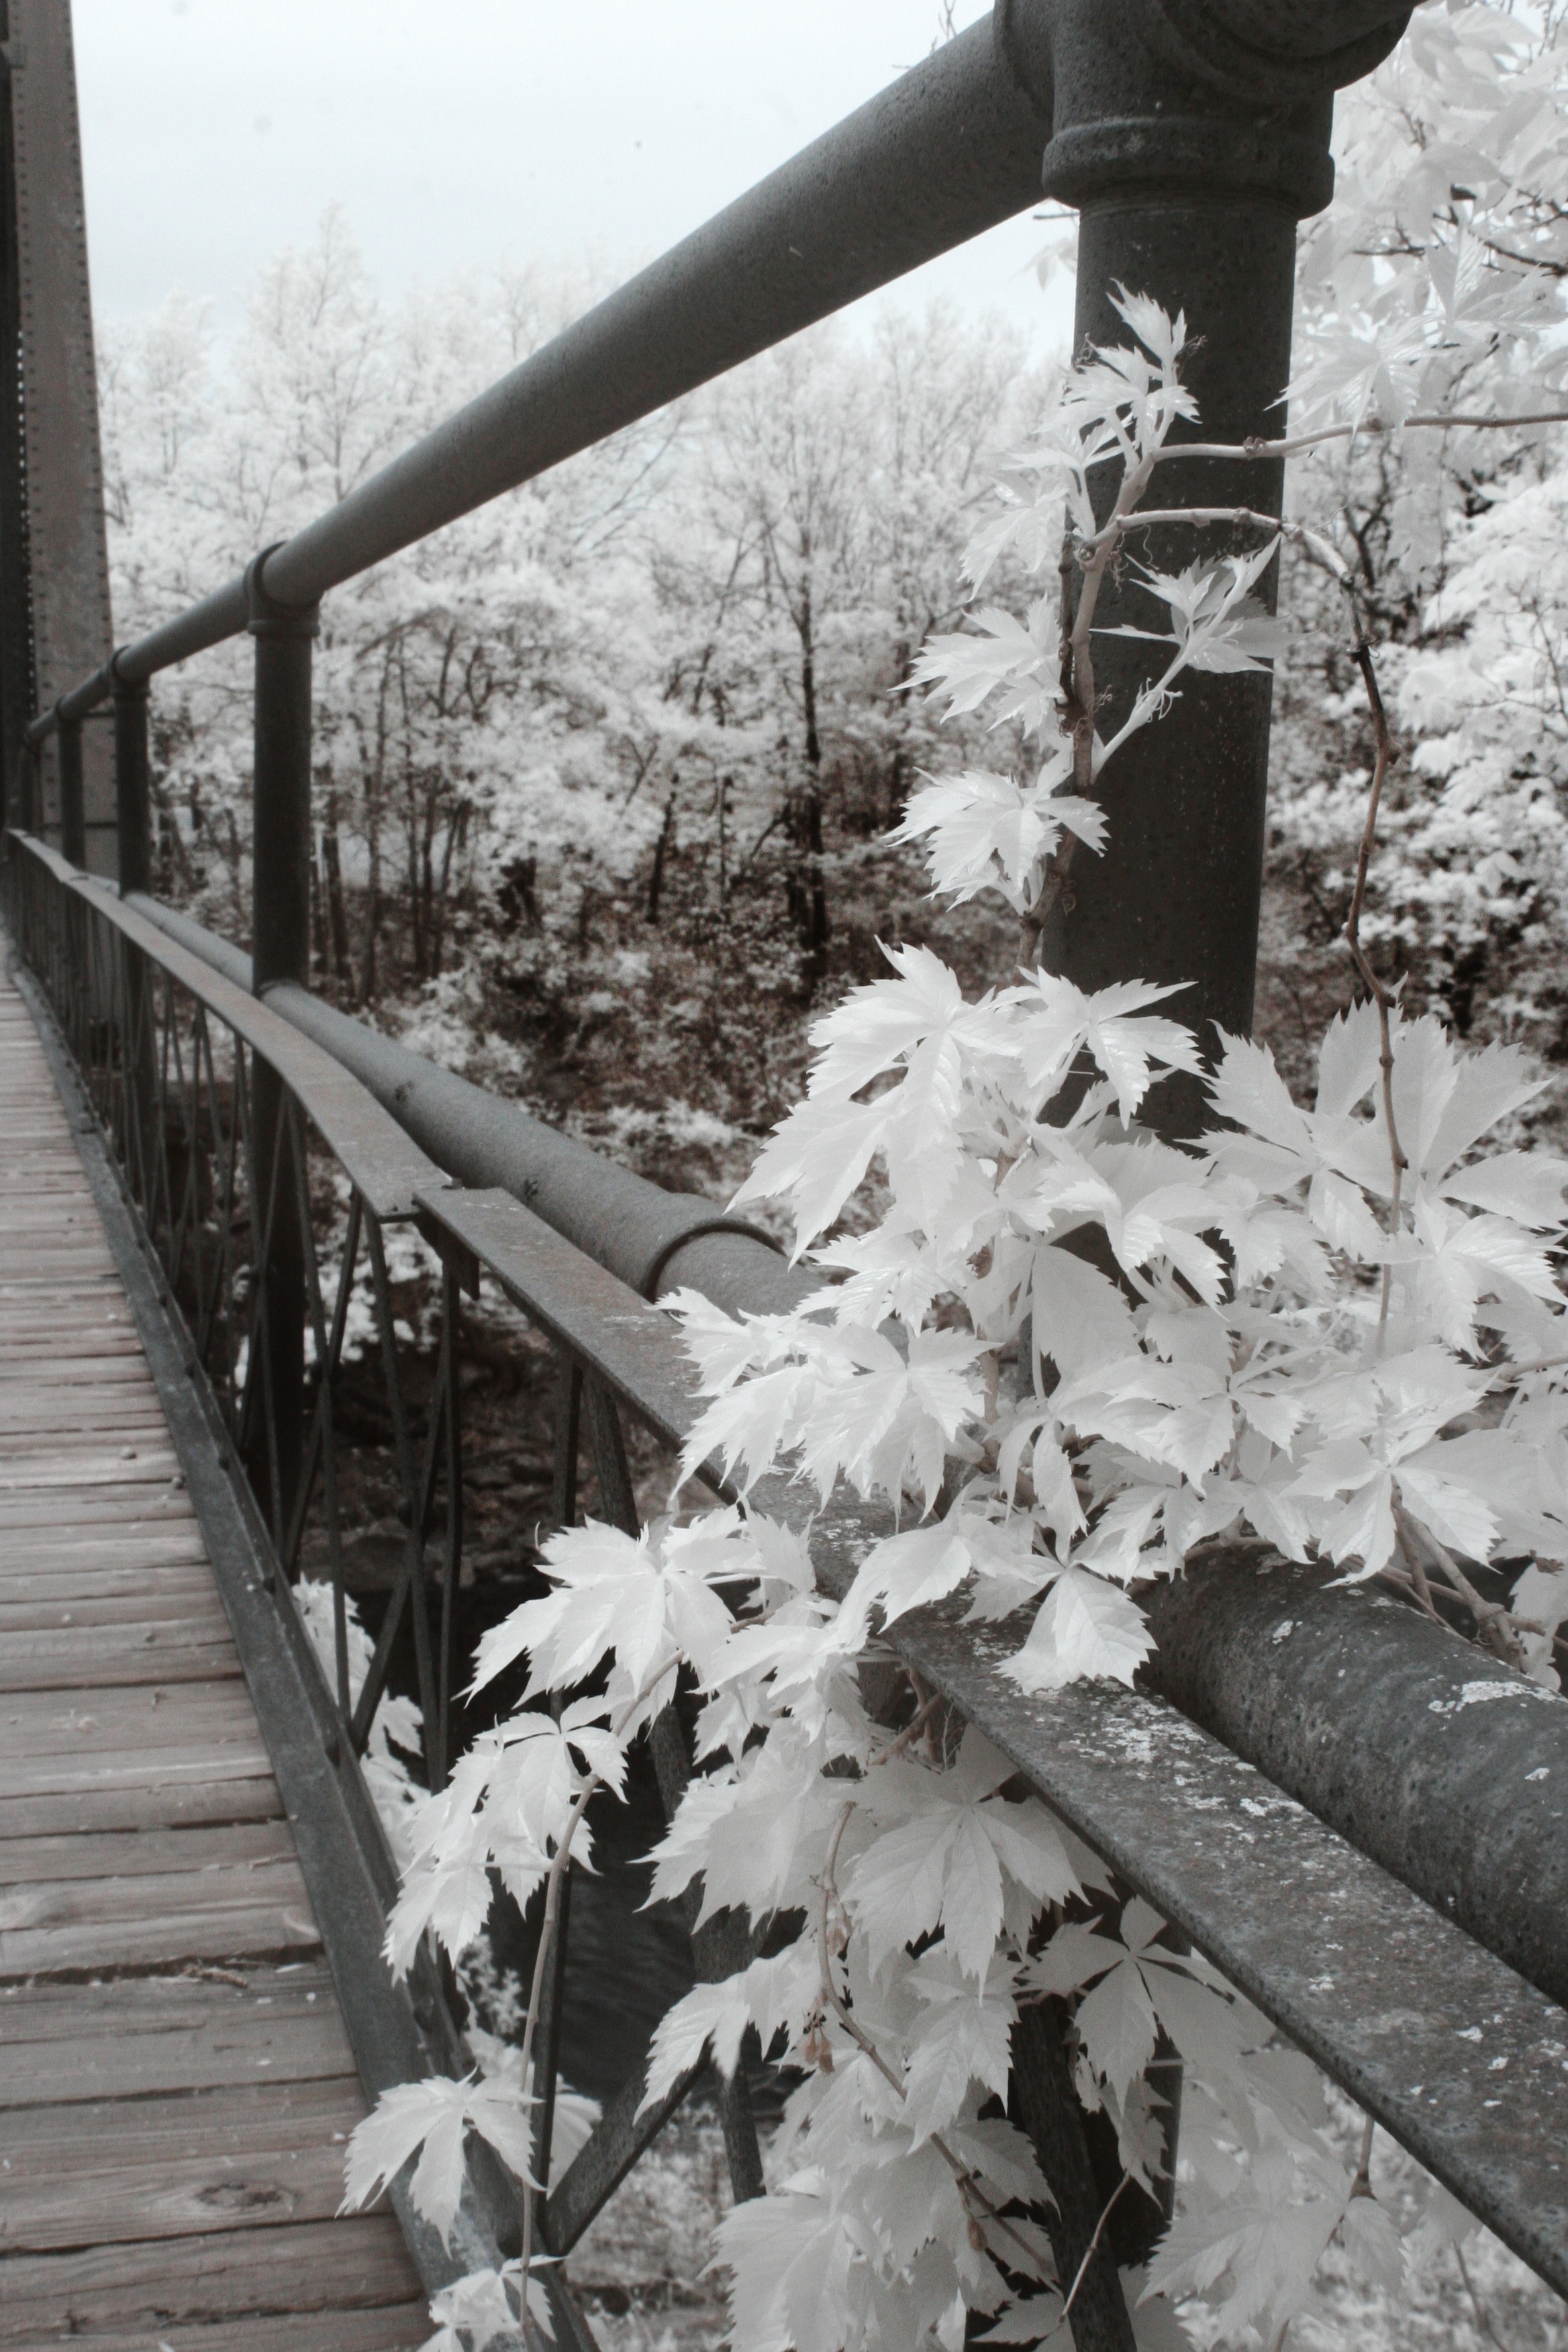
tree, branch, snow, winter, light, black and white, white, bridge, flower, frost, ice, spring, weather, black, monochrome, season, bw, surreal, infrared, freezing, monochrome photography, woody plant